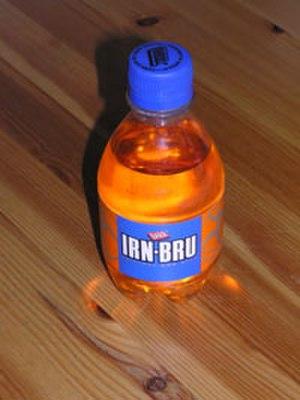
L'Irn-Bru est une boisson gazeuse écossaise, de couleur orange vif fabriquée depuis 1901 par l'entreprise A.G. Barr de Glasgow. En Écosse, sa consommation a même longtemps été supérieure à celle du Coca-Cola grâce à un marketing très agressif ; elle est décrite comme « autre boisson nationale de l'Écosse ». Elle est vendue dans de nombreux pays où existe une communauté écossaise : au Royaume-Uni, en Irlande, en Russie, au Canada et en Afrique du Sud.